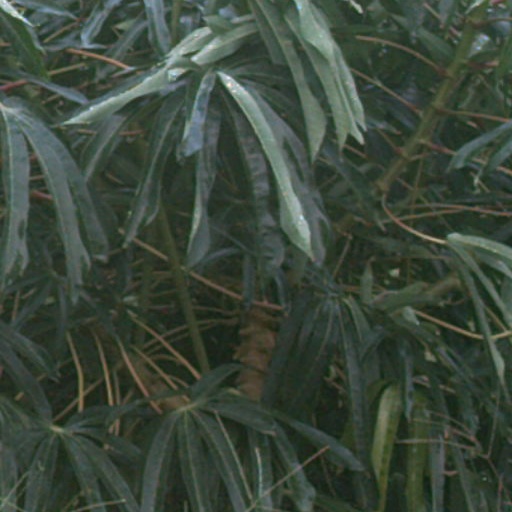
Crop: cassava